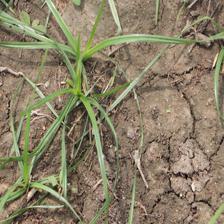
Label: Grass